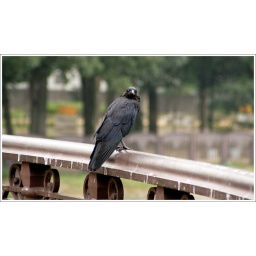
Big black bird in Fukuoka